Homer the Heretic

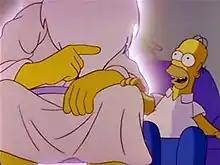
Homer talks to God. God was animated with five fingers, rather than four like the other characters. In the final scene, however, he was unintentionally animated with four fingers.

"Homer the Heretic" is the third episode of the fourth season of the American animated television series "The Simpsons". It originally aired on Fox in the United States on October 8, 1992. In the episode, Homer decides to forgo going to church and has an excellent time staying home. His behavior quickly attracts the wrath of God, who visits him in a dream. The chalkboard gag from this episode was a reference to the previous episode "A Streetcar Named Marge", which had made controversial references to New Orleans.